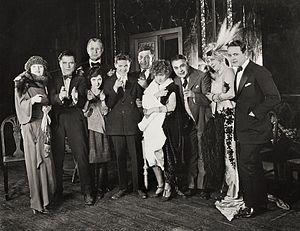
Un photographe de plateau — ou photographe de tournage — est un photographe qui, dans une équipe de tournage de film, est chargé de doubler, sur un support photographique fixe, les actions qui se déroulent dans le champ de la caméra.
Mayme Kelso est une actrice américaine, née le 28 février 1867 à Columbus, morte le 5 juin 1946 à South Pasadena.
Jed Prouty est un acteur américain, né le 6 avril 1879 à Boston, mort le 10 mai 1956 à New York.
Bertram « Bert » Lytell est un acteur, producteur, réalisateur et scénariste américain, né le 24 février 1885 à New York, ville où il est mort le 28 septembre 1954.